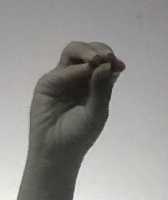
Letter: ha